Kasper Schmeichel

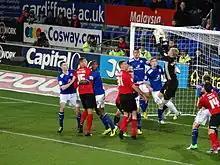
Schmeichel making a save during a match against Cardiff City in 2013

On 27 June 2011, Schmeichel was officially confirmed as a Leicester player, signing a three-year deal for an undisclosed fee that reunited him for a second time with his former Manchester City manager and Notts County director of football, Sven-Göran Eriksson.